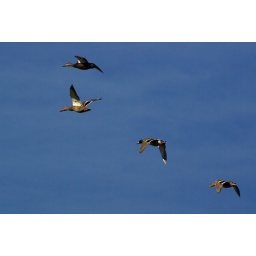
ducks in the sky